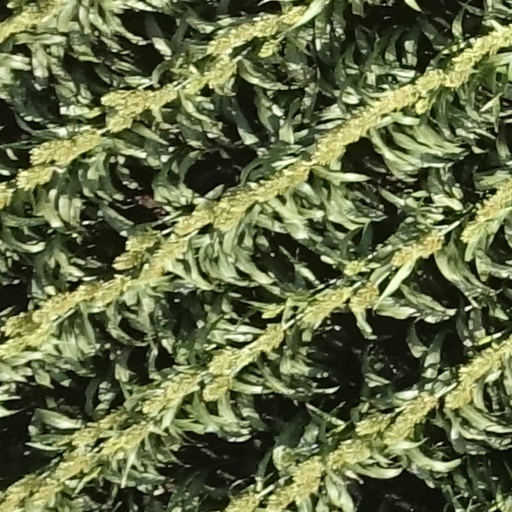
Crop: sorghum